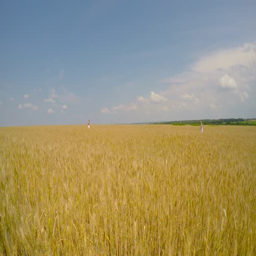
children run through the field of wheat and rejoice